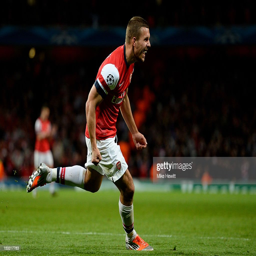
soccer player celebrates after scoring his team 's second goal during the match .